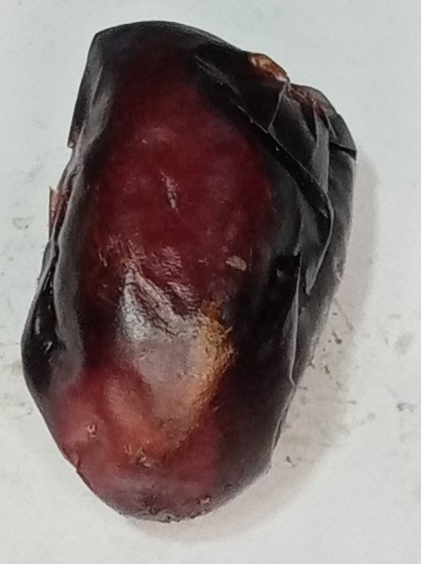
Variety: kupro
Size: large
Grade: grade-3